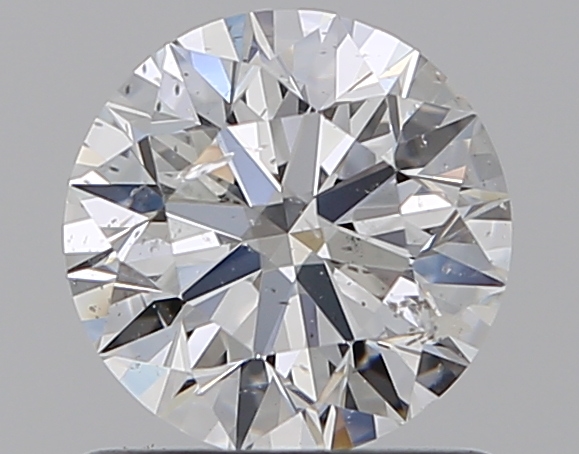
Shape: round
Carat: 0.9
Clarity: SI2
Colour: G
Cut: EX
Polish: EX
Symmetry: EX
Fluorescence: M
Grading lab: GIA
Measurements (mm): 6.12 x 6.17 x 3.85